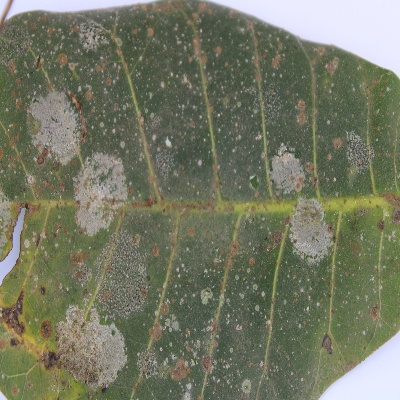
Crop: Cashew
Condition: red rust